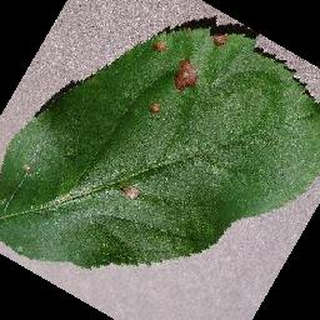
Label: apple_black_rot